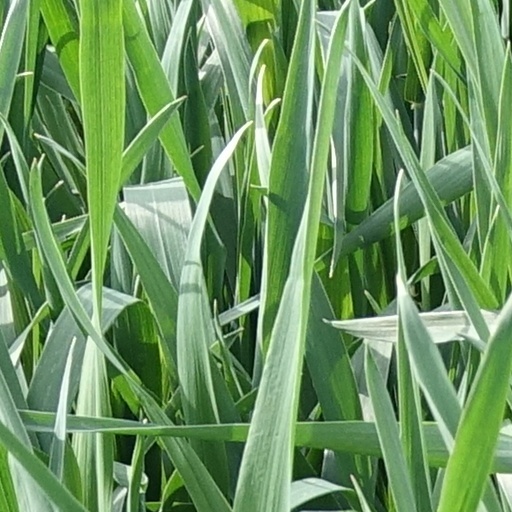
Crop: wheat